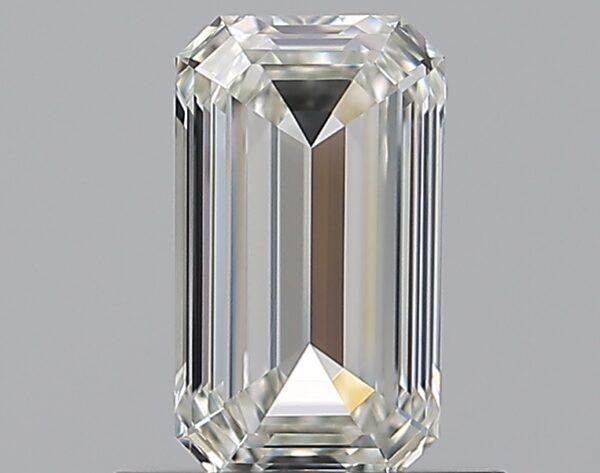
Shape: emerald
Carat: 0.7
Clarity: VS1
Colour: J
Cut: EX
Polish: EX
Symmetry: VG
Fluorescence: N
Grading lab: GIA
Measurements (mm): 6.94 x 4.07 x 2.36